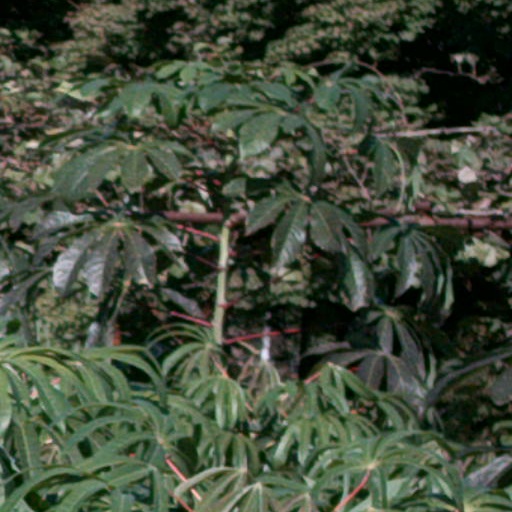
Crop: cassava